Hereditary peer

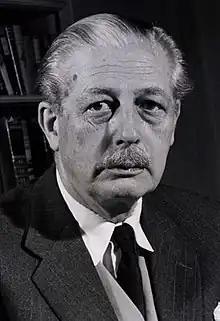
In 1984 Harold Macmillan, a former prime minister, was the last non-royal recipient of a hereditary peerage, the Earldom of Stockton.

Letters patent are not absolute; they may be amended or revoked by Act of Parliament. For example, Parliament amended the letters patent creating the Dukedom of Marlborough in 1706. The patent originally provided that the dukedom could be inherited by the heirs-male of the body of the first duke, Captain-General Sir John Churchill. One son had died in infancy and the other died in 1703 from smallpox. Under Parliament's amendment to the patent, designed to allow the famous general's honour to survive after his death, the dukedom was allowed to pass to the Duke's daughters; Lady Henrietta, the Countess of Sunderland, the Countess of Bridgewater and Lady Mary and their heirs-male—and thereafter "to all and every other the issue male and female, lineally descending of or from the said Duke of Marlborough, in such manner and for such estate as the same are before limited to the before-mentioned issue of the said Duke, it being intended that the said honours shall continue, remain, and be invested in all the issue of the said Duke, so long as any such issue male or female shall continue, and be held by them severally and successively in manner and form aforesaid, the elder and the descendants of every elder issue to be preferred before the younger of such issue."